Sarah S. Richardson

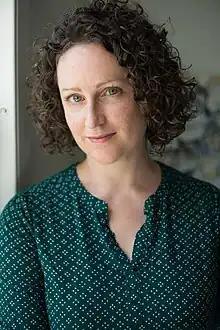
Sarah Richardson, May 2021

Sarah S. Richardson is an American philosopher and historian who is a professor at the Department of the